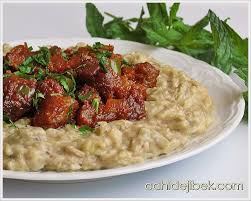
Yemek: hunkar_begendi